Richard Gordon (theoretical biologist)

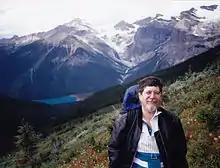
Richard Gordon during the Open Problems of Computational Biology 3rd International Workshop Telluride Summer Research Centre Telluride CO July 11–25, 1993

Richard "Dick" Gordon (born November 6, 1943) is an American theoretical biologist. He was born in Brooklyn, New York, the eldest son of Jack Gordon, a salesman and American handball champion, and artist Diana Gordon. He is married to retired scientist Natalie K Björklund with whom he co-wrote his second book and several academic publications. He has three sons, Leland, Bryson and Chason Gordon and three stepchildren Justin, Alan and Lana Hunstad. Gordon was a professor at the University of Manitoba in Winnipeg, Manitoba from 1978 to 2011. He is retired and currently volunteers as a scientist for the Gulf Specimen Marine Laboratory in Panacea, Florida where he winters, and he holds an adjunct position in the Department of Obstetrics & Gynecology, Wayne State University. Gordon lives in Alonsa, Manitoba, Canada.